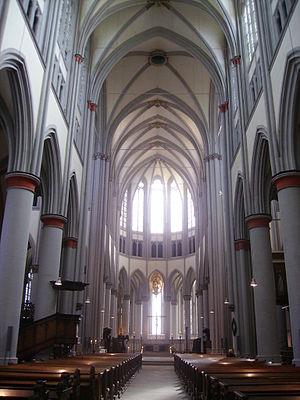
L’abbaye d'Altenberg est une ancienne abbaye cistercienne, située en Rhénanie-du-Nord-Westphalie, dans le village éponyme, situé dans la commune d'Odenthal. Elle est fondée en 1133 par des moines de l'abbaye de Morimond, et dure jusqu'en 1803, date de la dissolution du monastère par les troupes napoléoniennes. En 1847, elle est érigée en église paroissiale simultanée protestante et catholique.